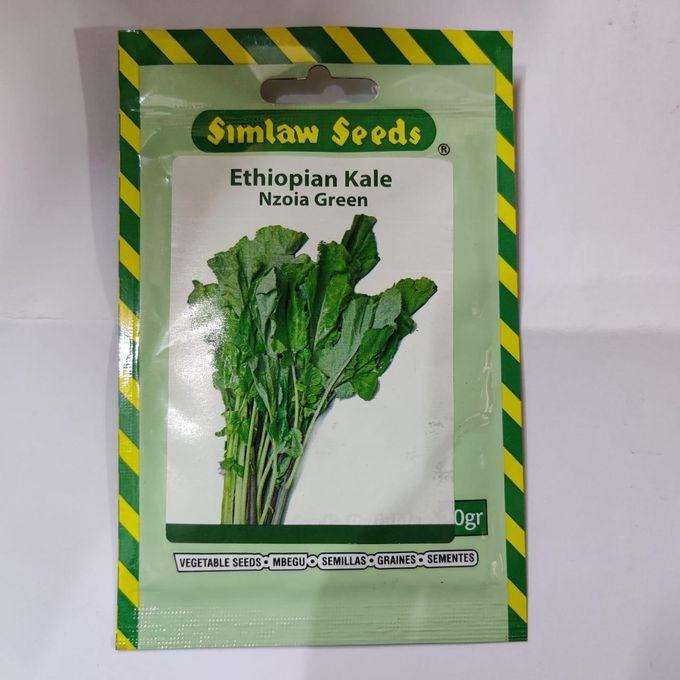
Sehemu ya ardhi yenye miti yenye rangi ya kijani pamoja na iliyokauka, ambayo nyuma yake imezungukwa na milima.